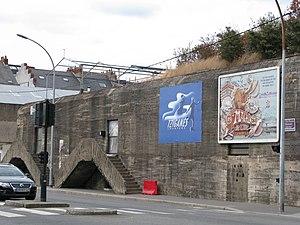
Le Blockhaus DY10 se situe à Nantes, dans le département français de la Loire-Atlantique.